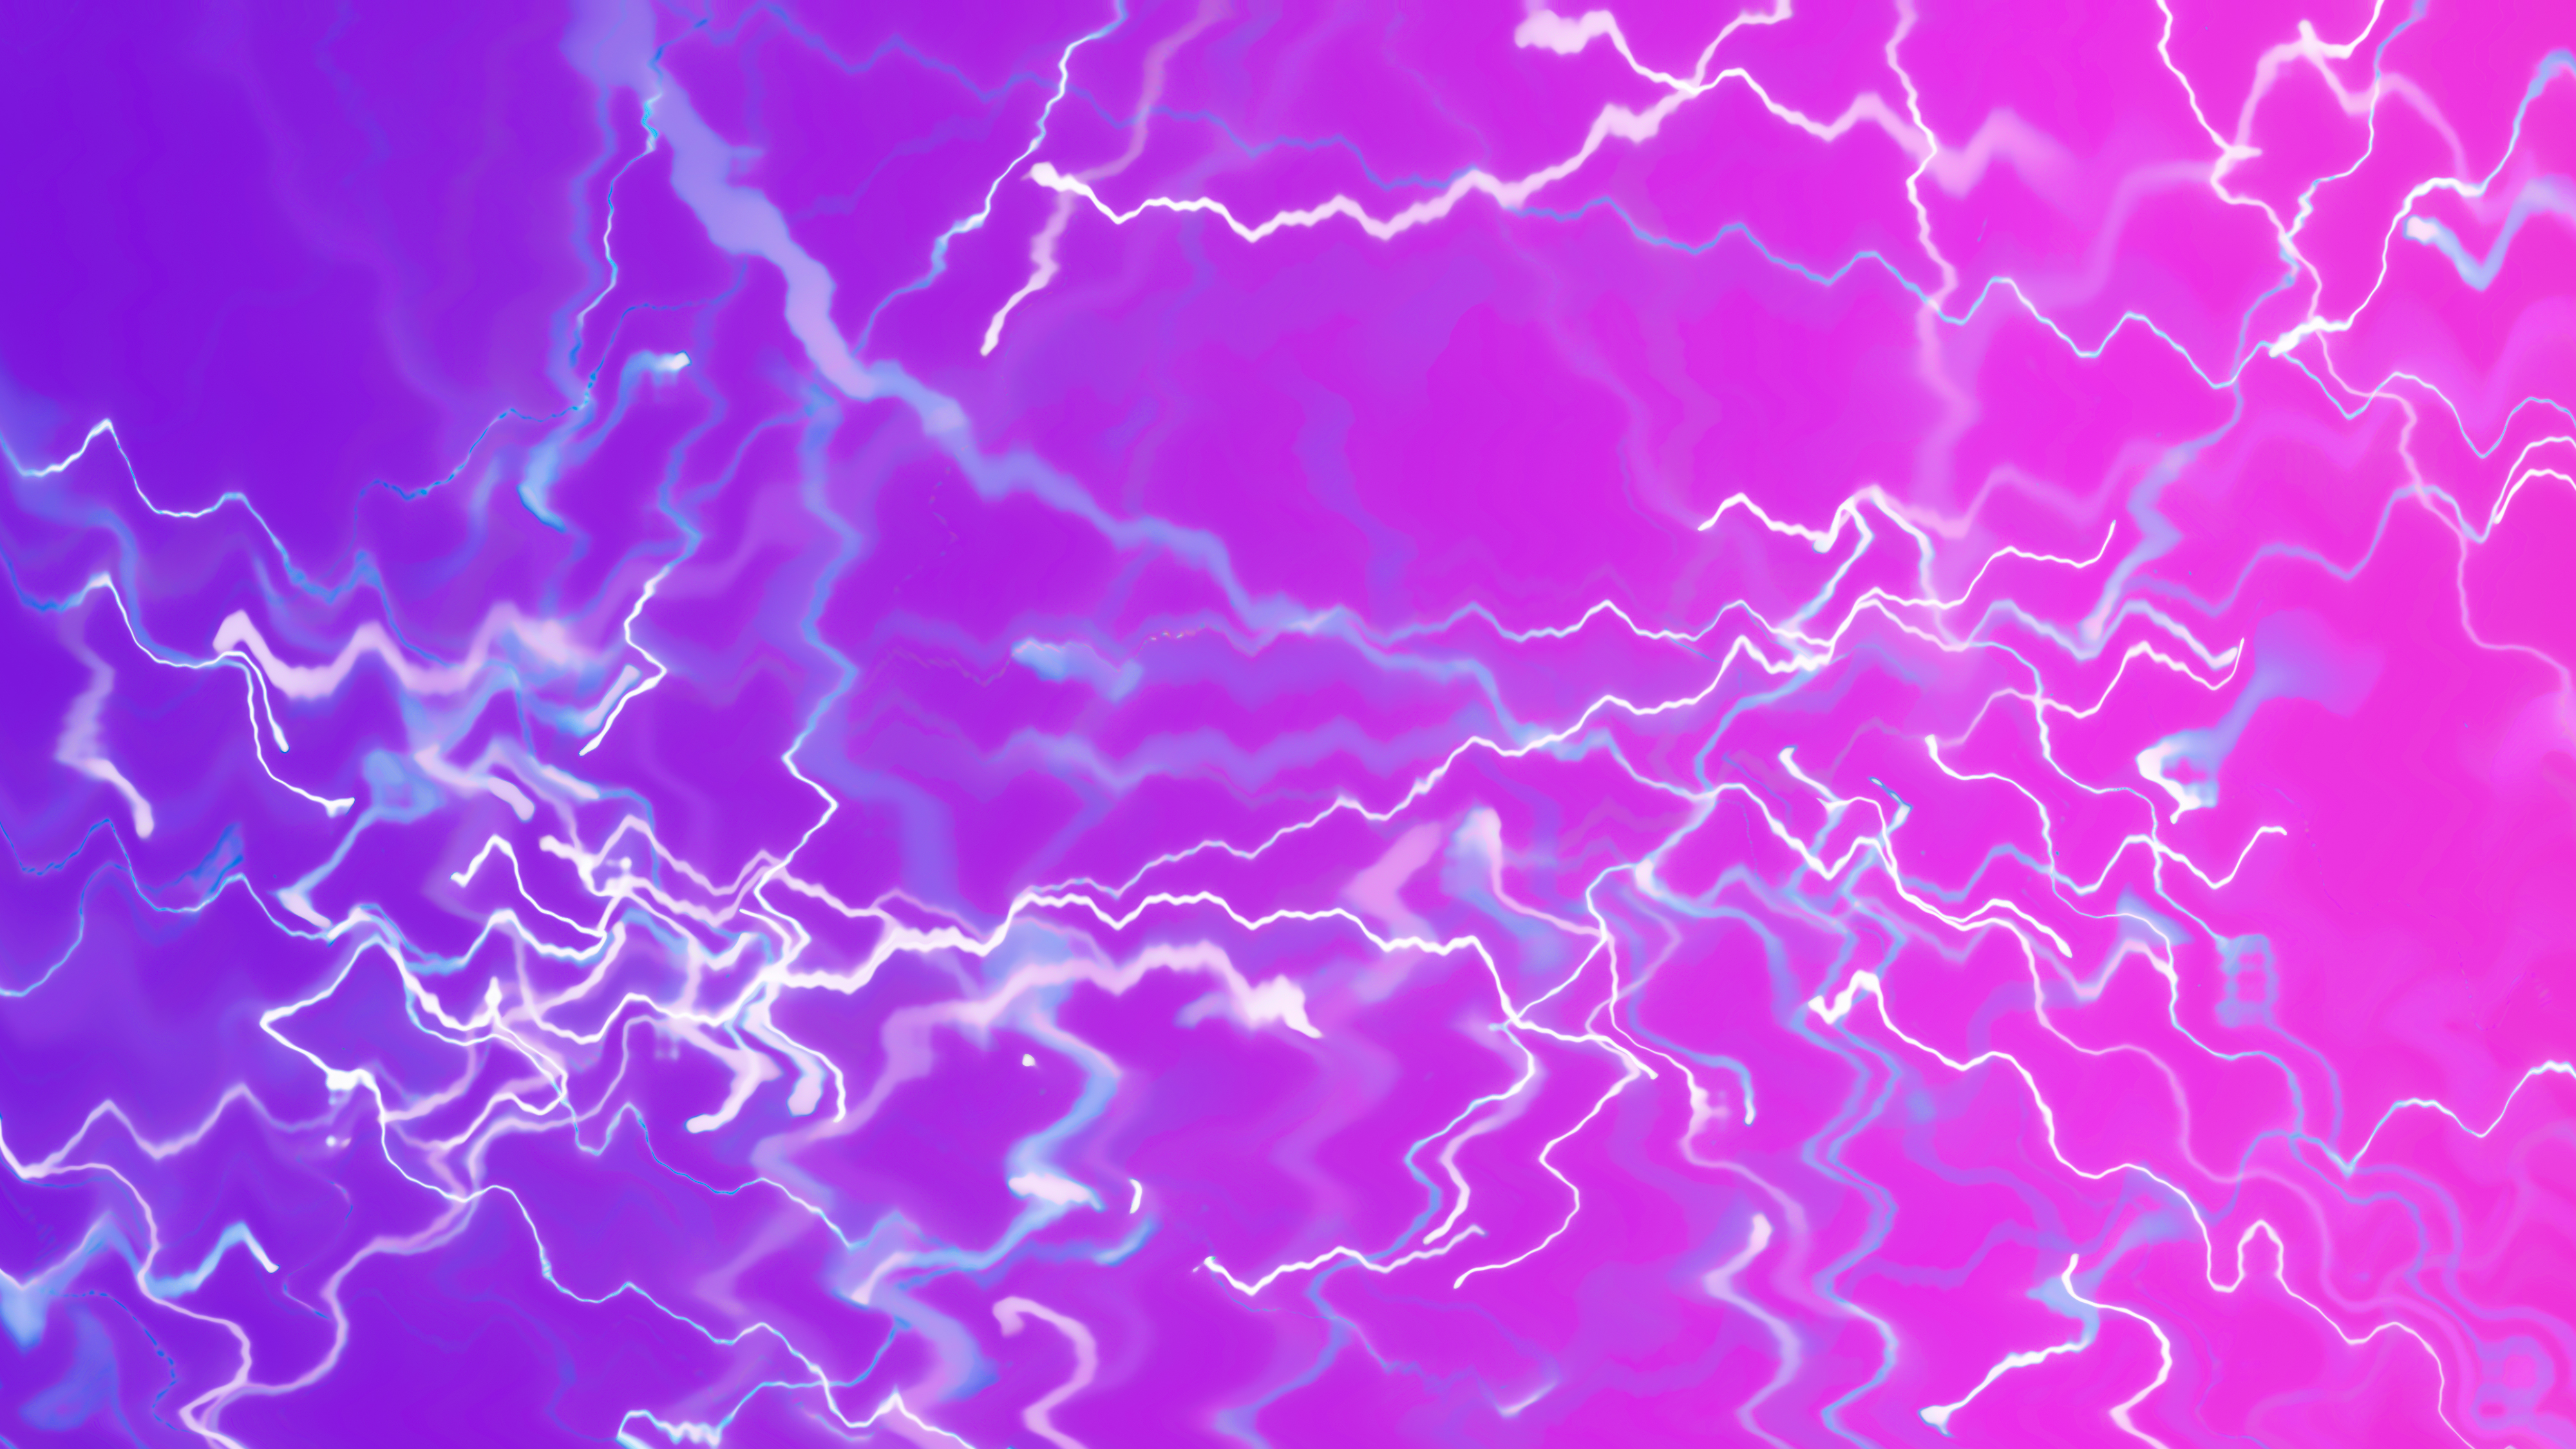
purple, light, azure, lighting, violet, art, water, red, magenta, electric blue, pattern, space, sky, gas, meteorological phenomenon, event, Visual effect lighting, darkness, electricity, science, font, liquid